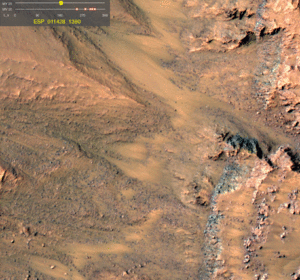
L'eau liquide est probablement abondante dans l'univers, en dépit du fait que sa présence n'ait été détectée que sur un seul corps de façon stable à l'heure actuelle, la Terre.